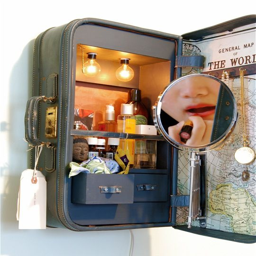
an old suitcase turned into a vanity with lights attached at the top , and a pop out mirror .